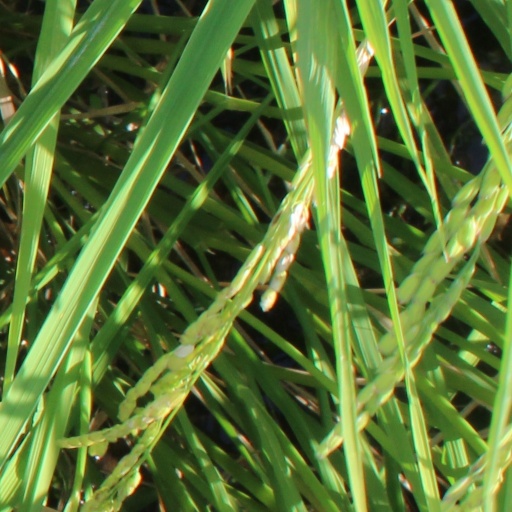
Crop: rice